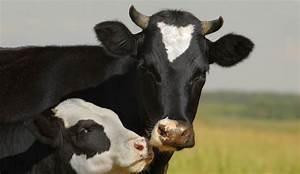
cow